Popular music of Birmingham

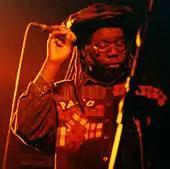
Toaster Macka B

Publicity for blues parties was largely through word of mouth or over pirate radio stations and generally did not include precise details of addresses or locations, so sound systems attracted loyal but highly localised followings. Sounds would also often "play out" in neighbouring areas or challenge other sound systems in a competitive sound clash, allowing the more prominent outfits to attract wider attention – during the 1970s and 1980s the better-known Handsworth sounds would attract visitors from as far afield as London, Manchester and Bristol. Notable Birmingham sound systems whose reputations extended beyond the city included Quaker City, which was founded in 1965; Duke Alloy, which was founded in 1966 and featured the toaster Astro who later became part of UB40; and Wassifa, which featured Macka B, the most influential British toaster of the 1980s. The founders of the reggae band Eclipse, who met at a blues party, later recalled "Blues would took place everywhere. You only had to go out in Lozells or down the Soho Rd, there was loads going on, you could stand and listen to the music coming out of the houses, pubs and clubs."